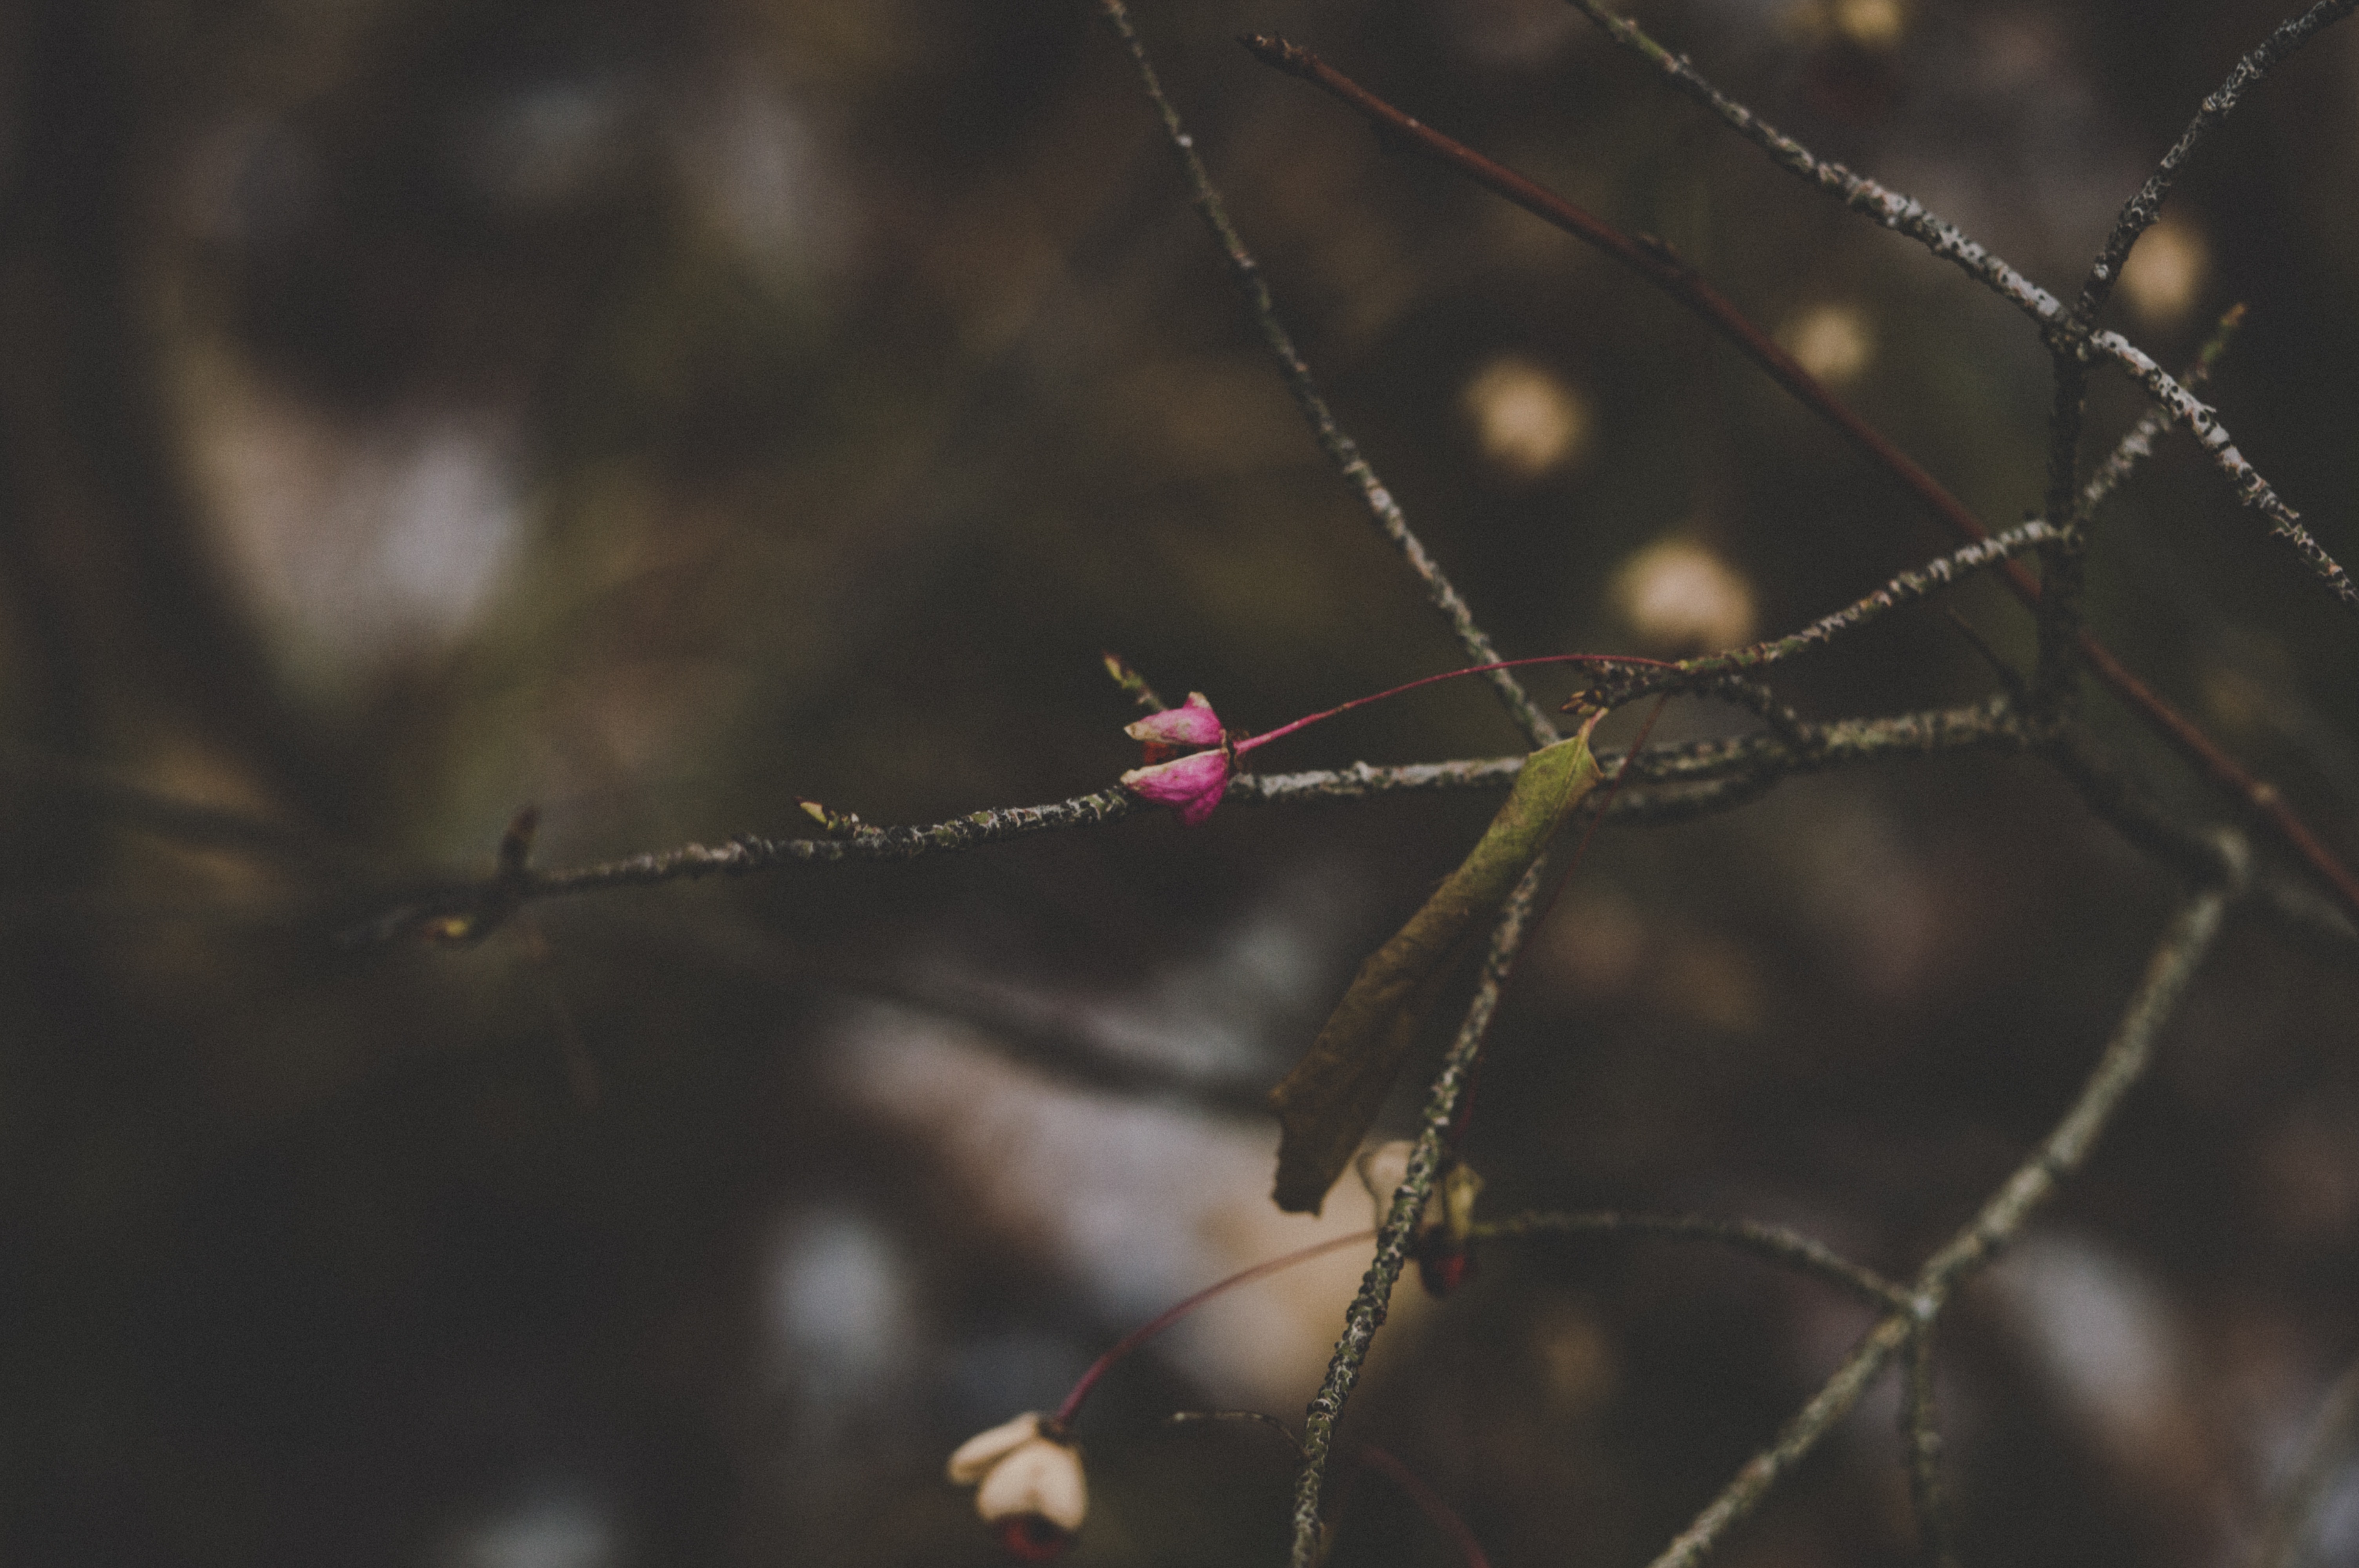
branch, twig, leaf, plant, botany, tree, organism, spring, flower, plant stem, bud, wildlife, thorns, spines, and prickles, photography, forest, wildflower